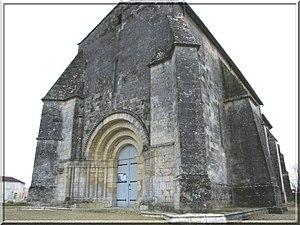
Chermignac est une commune du Sud-Ouest de la France, située dans le département de la Charente-Maritime.